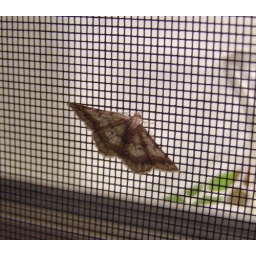
This pretty little creature wanted in my daughter's kitchen but couldnt get past the screen on the window.